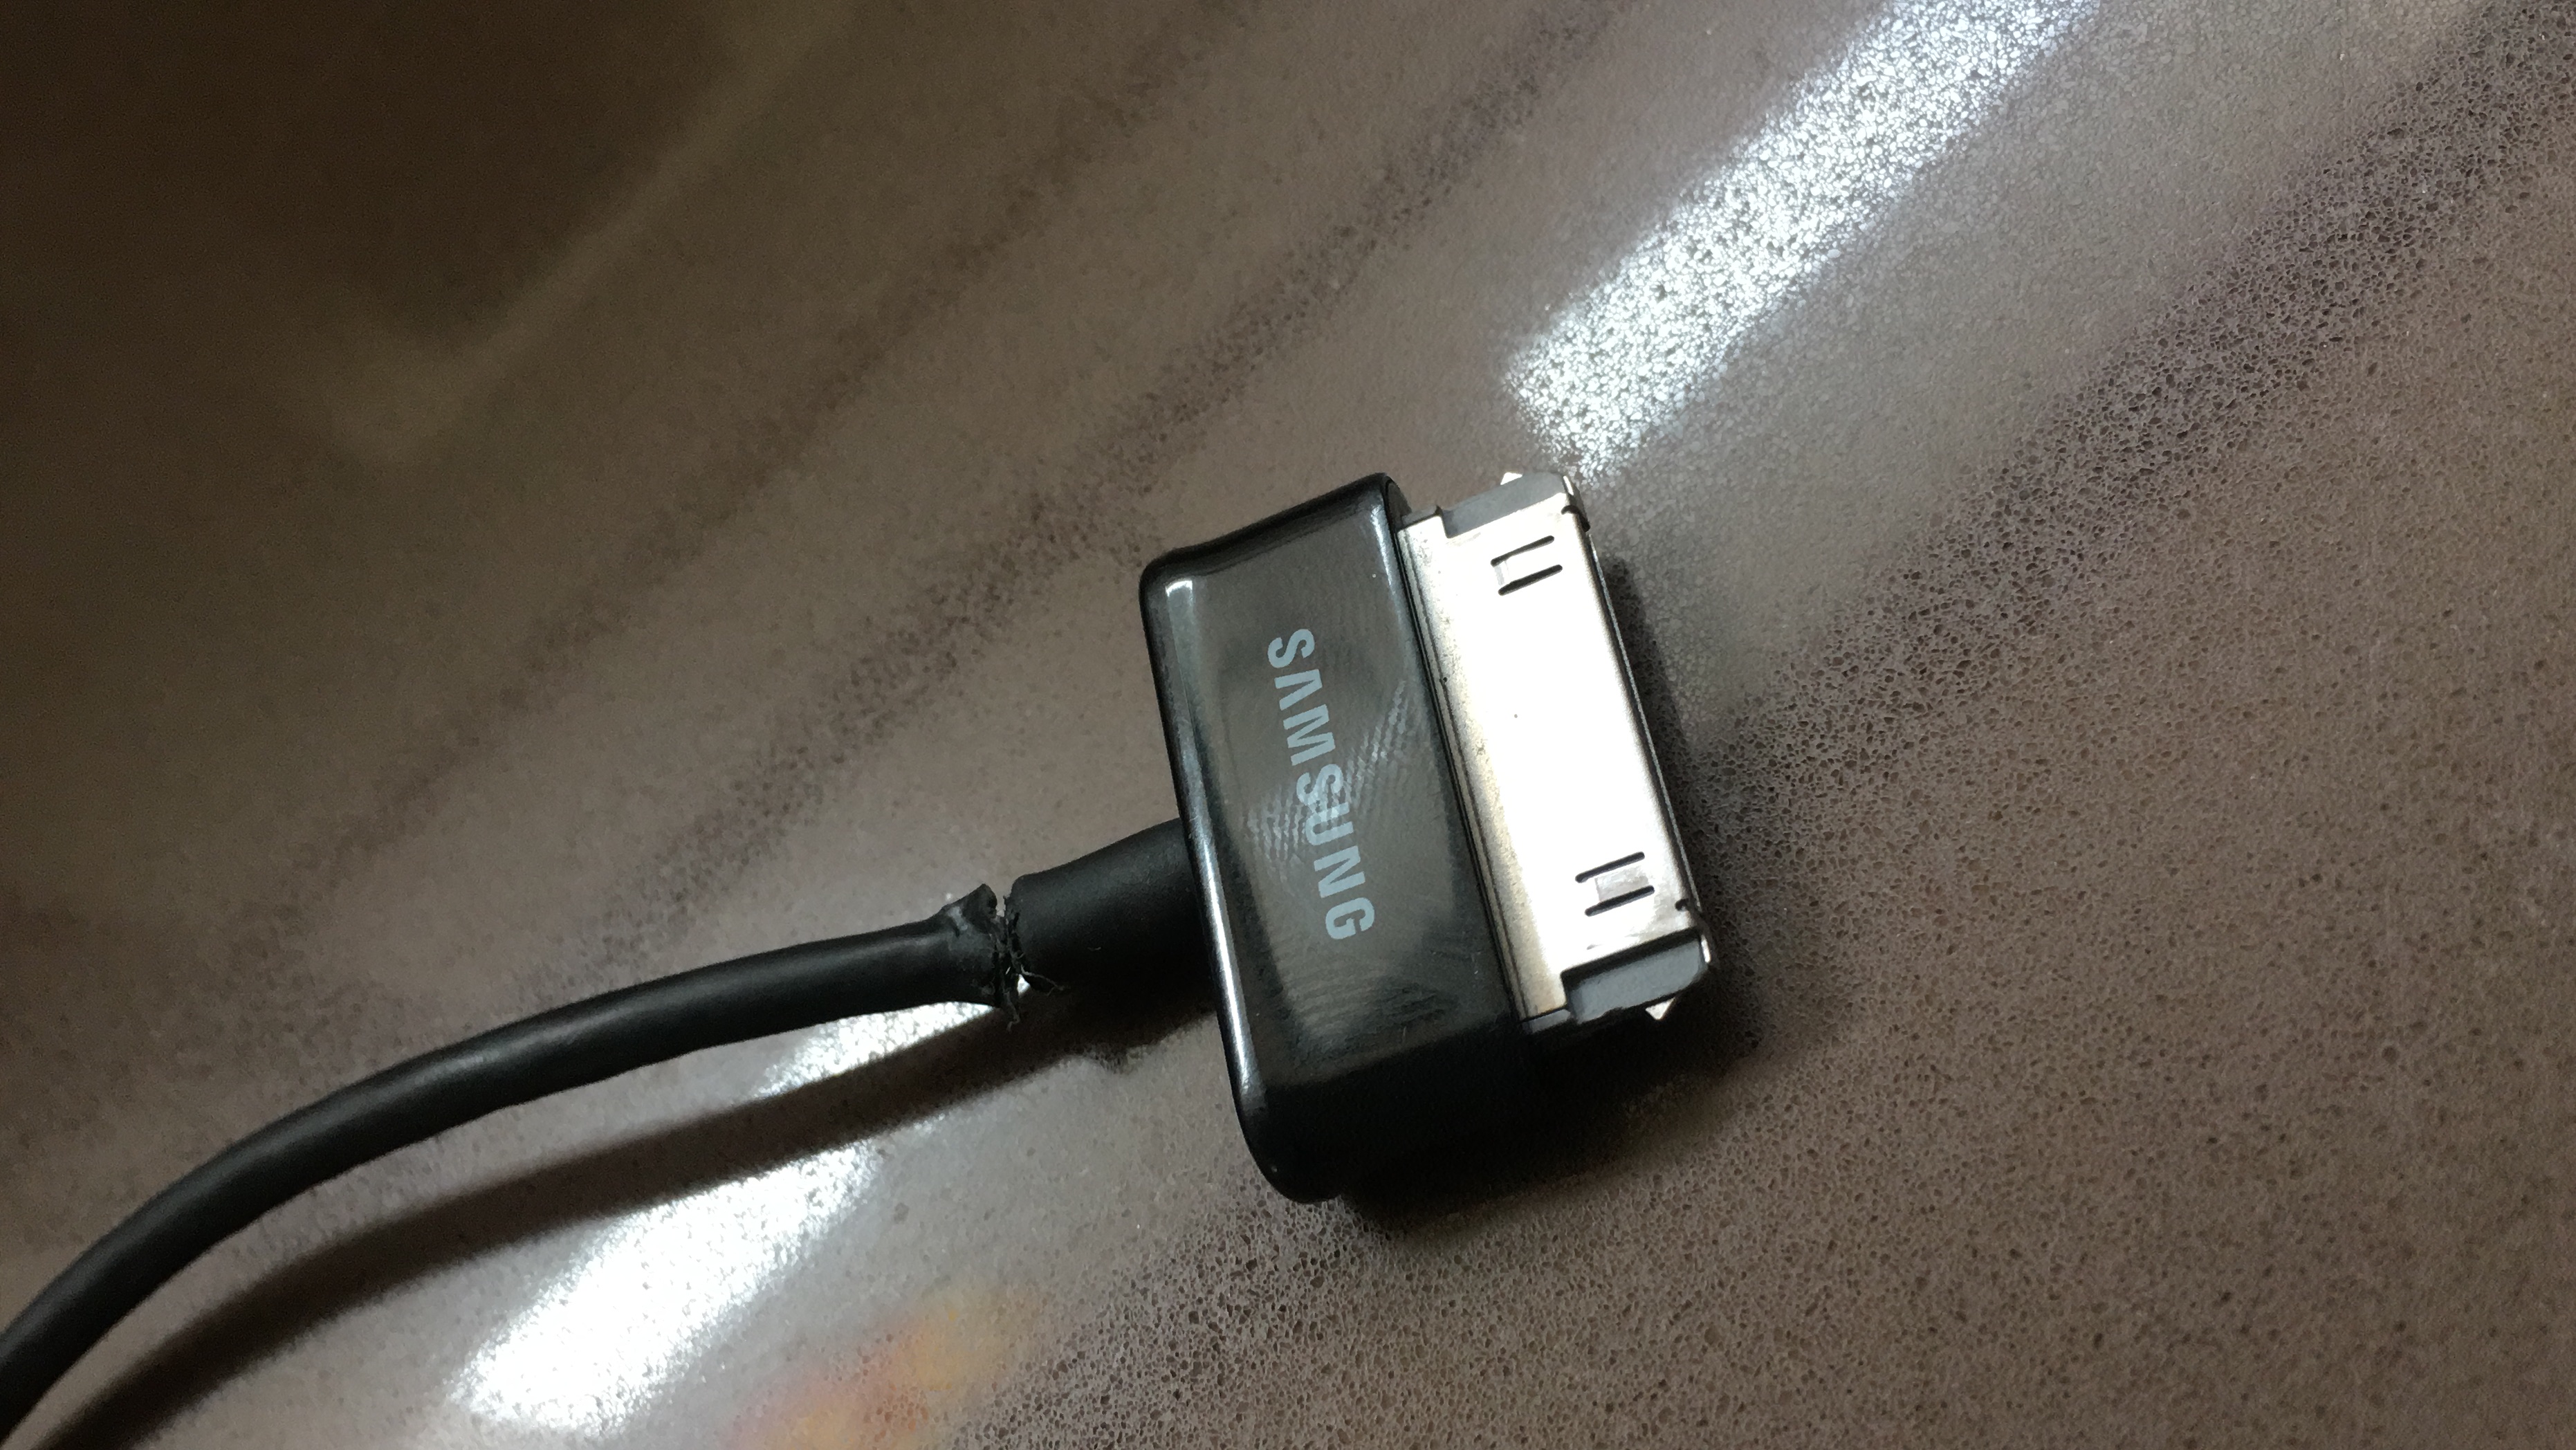
data, cable, electronic device, technology, electronics accessory